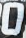
Number: 0